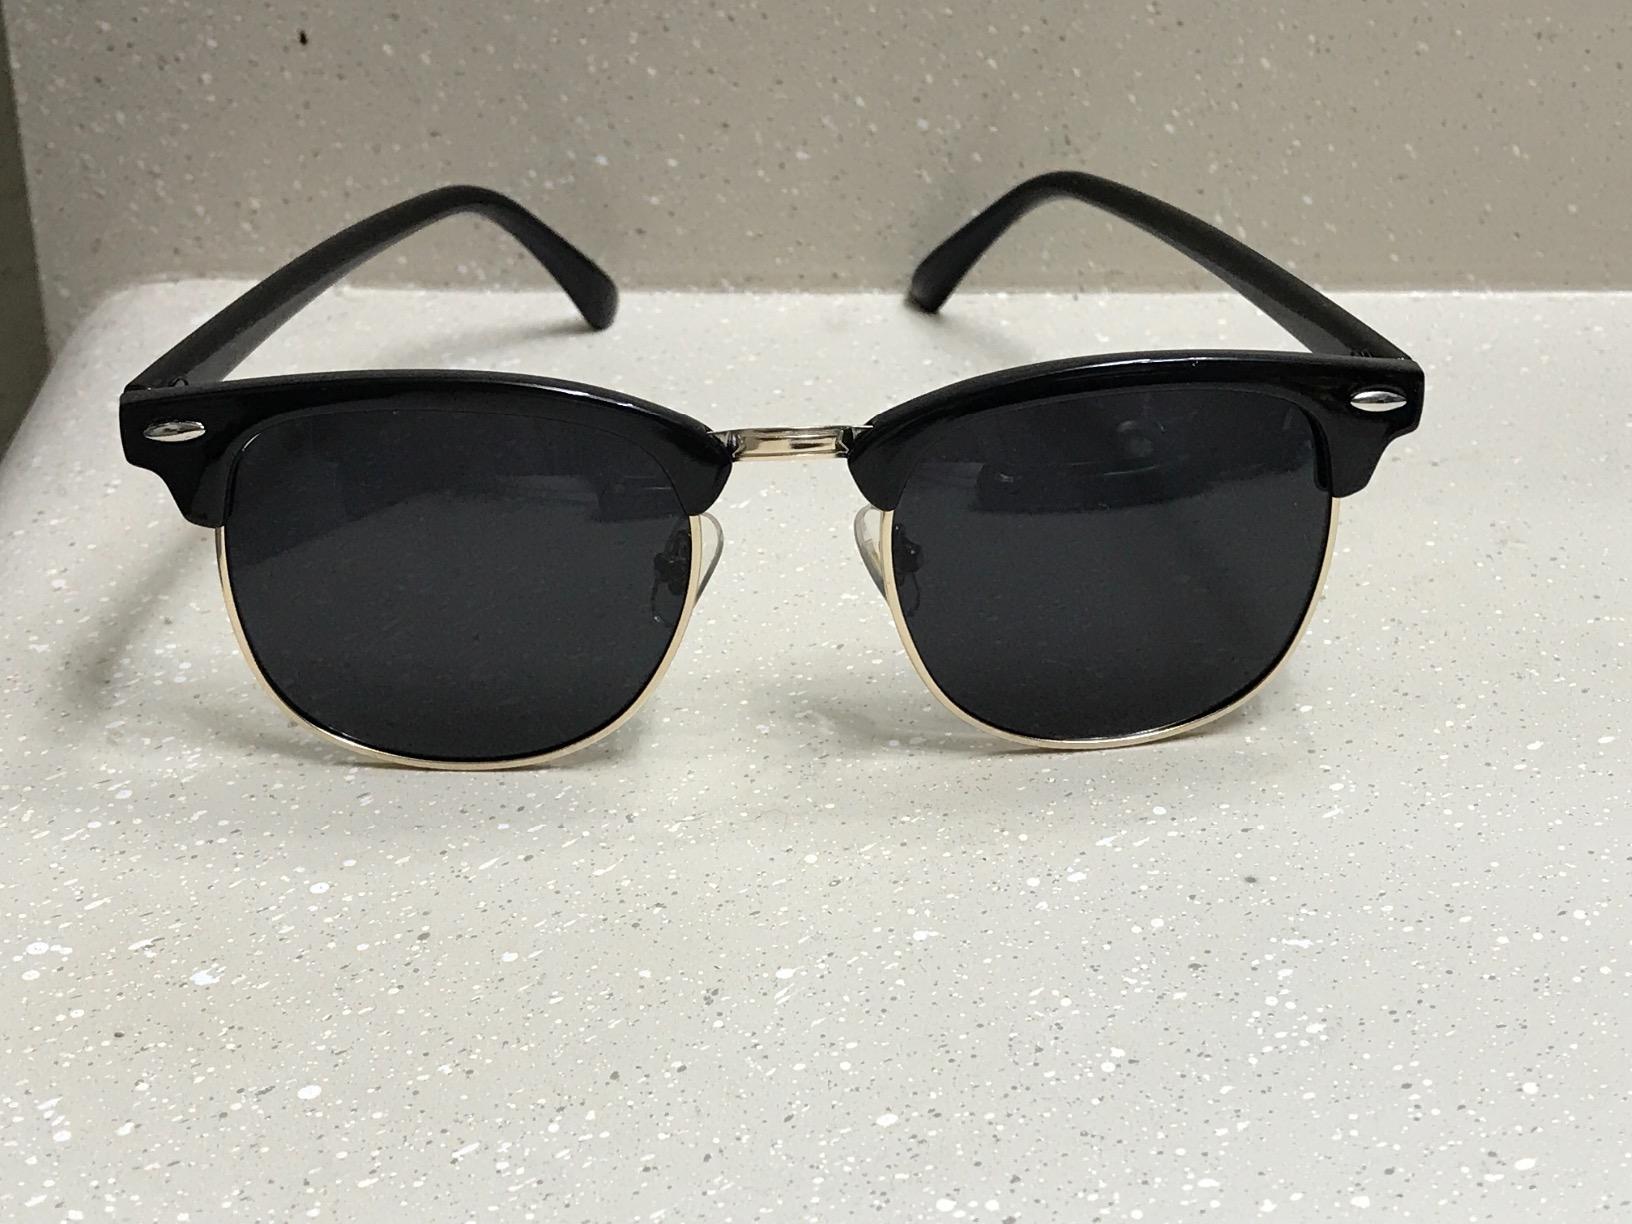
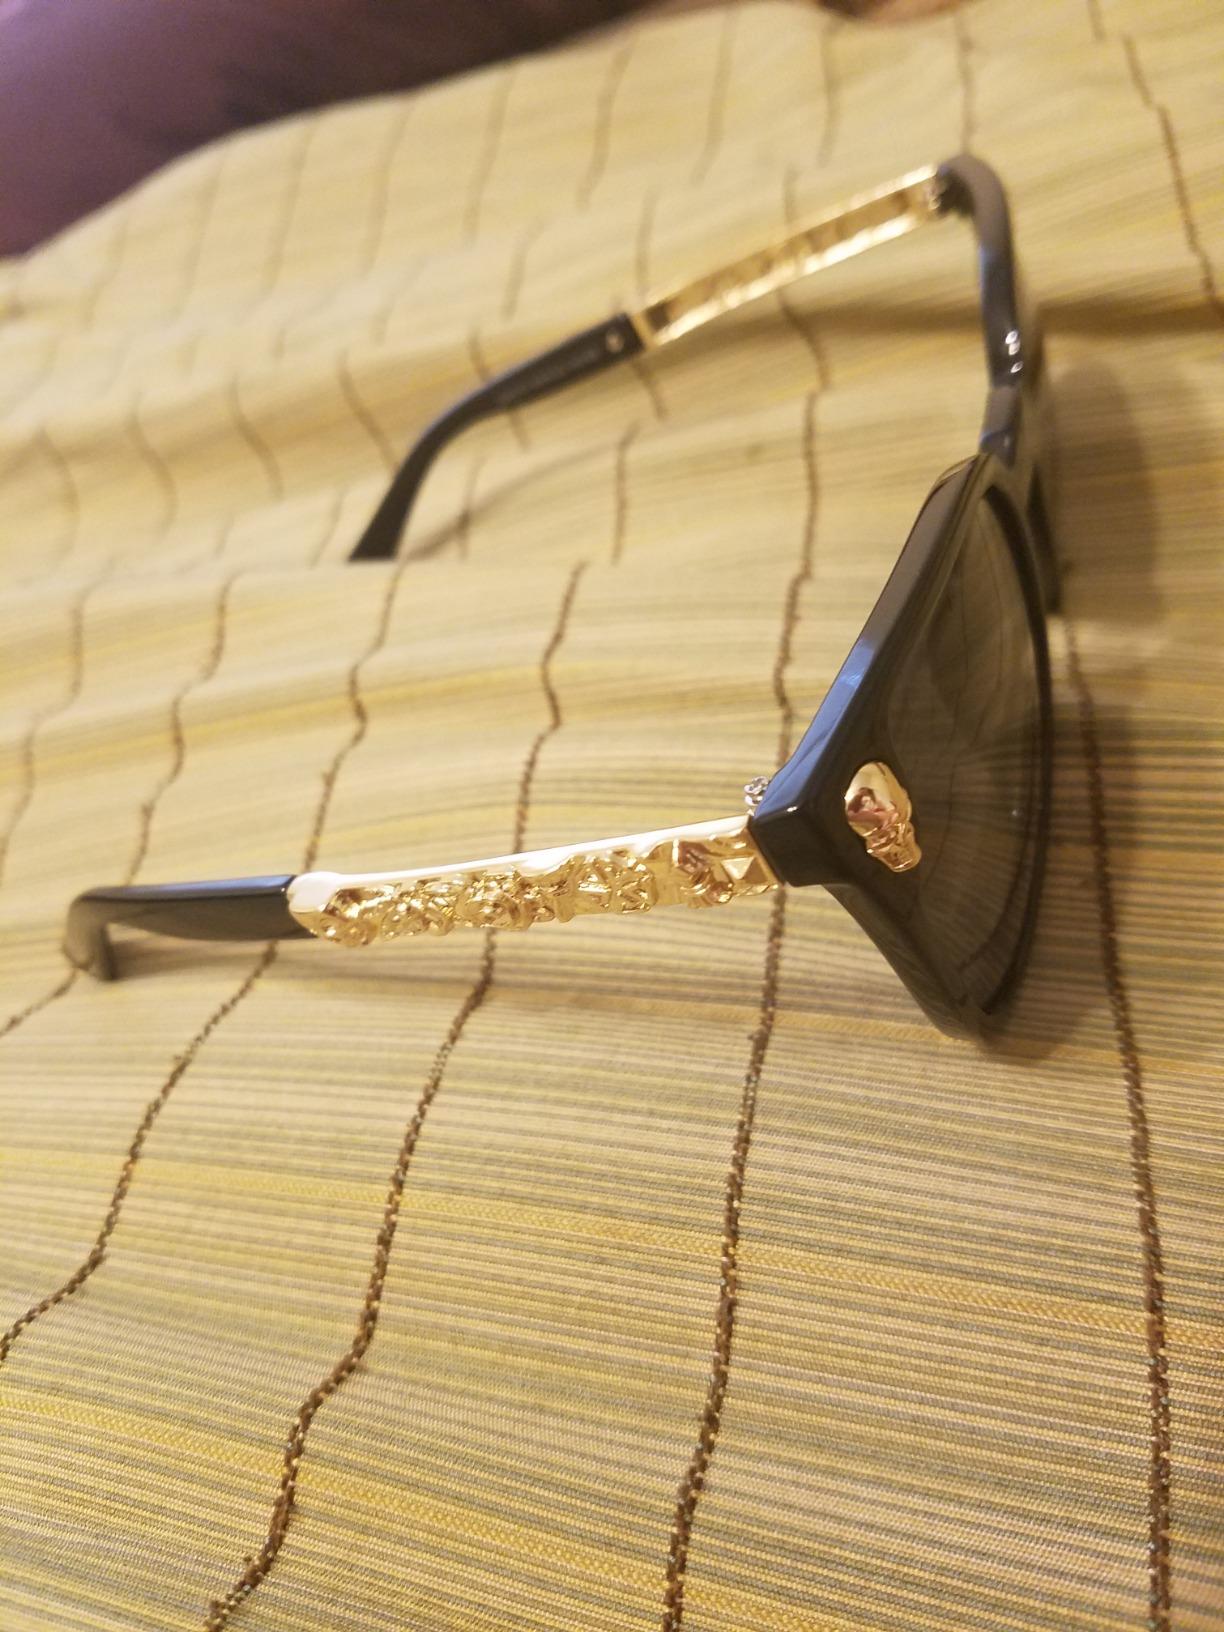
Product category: accessories_sunglasses
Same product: no